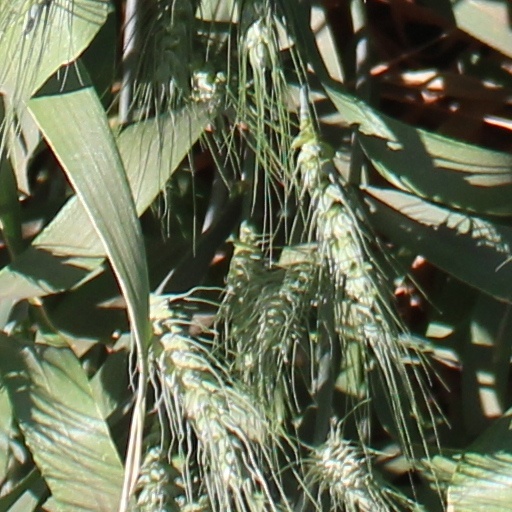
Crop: wheat